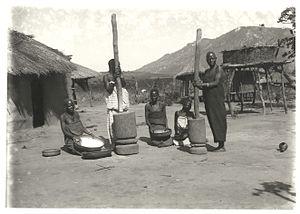
La famine de 1949 au Nyassaland touche les hauts plateaux de la Shire, dans la Région Sud du Nyassaland et une partie de la Région centrale. Elle débute en 1949 et se fait sentir jusqu'au début de 1950. La cause immédiate est une sévère sécheresse de décembre 1948 à janvier 1949 ainsi qu'en mars 1949, qui détruit la plupart des cultures de maïs dont dépendent les habitants. Cela survient après deux années de pluies erratiques et de mauvaises récoltes qui ont vidé les greniers. Les effets des mauvaises récoltes sont aggravés par le fait que le gouvernement colonial se montre incapable de constituer des réserves suffisantes, qu'il tarde à importer des biens de consommation et qu'il exige un paiement pour l'aide qu'il apporte. Officiellement, le nombre de morts dû à la faim est de deux cents personnes, ce qui est sous-estimé et ne comptabilise pas les morts dues aux maladies exacerbées par la sous-alimentation.